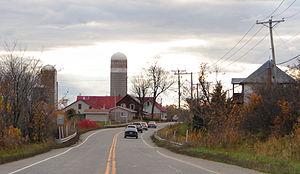
La route 148 est une route nationale québécoise d'orientation est/ouest située sur la rive nord du fleuve Saint-Laurent. Elle dessert les régions administratives de l'Outaouais, des Laurentides et de Laval.
Lochaber est une municipalité de canton du Québec située dans la municipalité régionale de comté de Papineau, dans la région administrative de l'Outaouais.